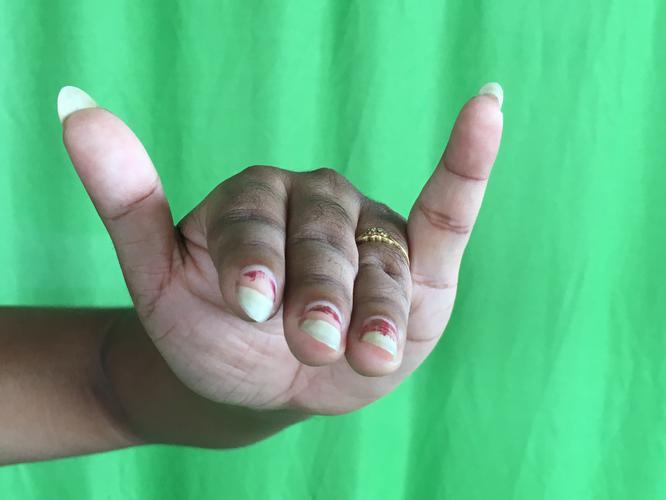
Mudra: Mrigasirsha
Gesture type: single_hand